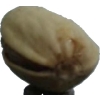
Label: pistachio